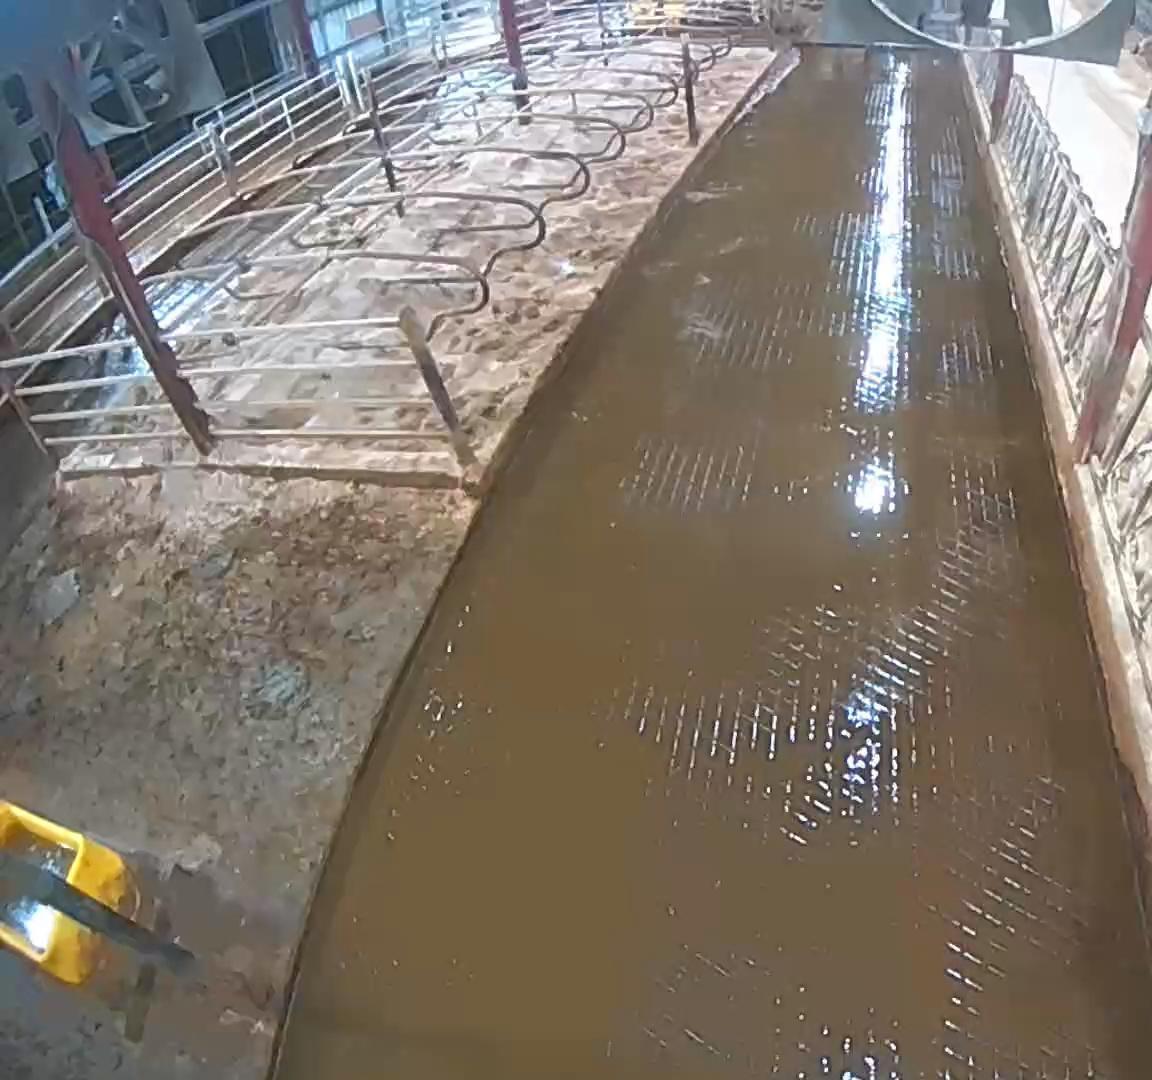
Number of cows: 0